Timeline of LGBTQ history in the British Isles

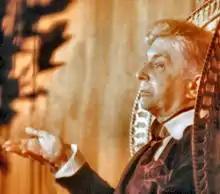
Quentin Crisp

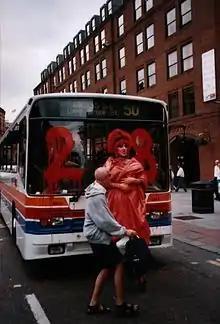
Activists target a bus operated by Brian Souter's Stagecoach company at a rally in Albert Square, Manchester, on 15 July 2000

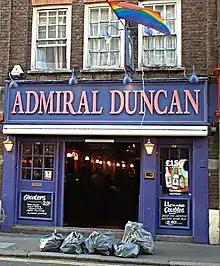
London gay pub bombing in 1999 killed three and injured 70

Throughout the Cold War period, anti-gay sentiment was high in the United States and the United Kingdom. This was later called the "Lavender Scare". The then Home Secretary, Sir David Maxwell Fyfe, had promised "a new drive against male vice" that would "rid England of this plague." As many as 1,000 men were locked up in Britain's prisons every year amid a widespread police clampdown on homosexual offences. Undercover officers conducted plain clothes surveillance on places where gay men were known to meet. Sir Fyfe also introduced ‘positive vetting’ for recruits to the Foreign Office to identify queer men and stop them from being employed in the service. The prevailing mood has been described as one of barely concealed paranoia.